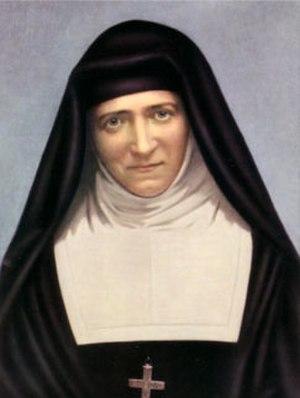
La vénérable Louise Marguerite Claret de La Touche.
Louise-Marguerite Claret de la Touche, née Marguerite-Céline le 15 mars 1868 à Saint-Germain-en-Laye et morte le 14 mai 1915 à Vische, est une religieuse et mystique française. D'abord visitandine, elle quitte cet ordre pour fonder les Sœurs de Béthanie du Sacré-Cœur. Elle est reconnue vénérable par l'Église catholique.